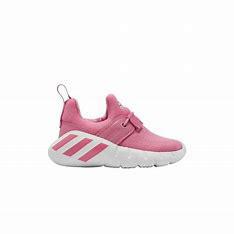
Brand: adidas
Model: Rapidazen I